George Mogridge

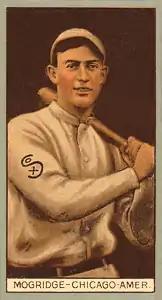
George Mogridge, Chicago White Sox, 1912

In 1915, Mogridge emerged as the ace of the Boosters' pitching staff. Des Moines sold Mogridge to the New York Yankees for $3,500 ($ in current dollar terms) in June after he was scouted by Duke Farrell; per the arrangement, Mogridge did not join the Yankees until after the conclusion of Des Moines' season in September. He had a 2–3 record and a 1.76 earned run average (ERA) in six games for the Yankees in 1915. The next year, he had a 6–12 record and a 2.31 ERA with 10 complete games. On April 24, 1917, at Fenway Park, he threw the first no-hitter in Yankees history. He had a 9–11 record, a 2.98 ERA, and 15 complete games in 1917. In 1918, Mogridge had a 16–13 record and a 2.18 ERA, and led the American League in games pitched (45), saves (7) and games finished (23). He had a 16–13 record in 1919, but slipped to a 5–9 record in 1920.